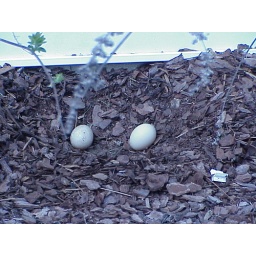
duckeggs in front of kitchen window